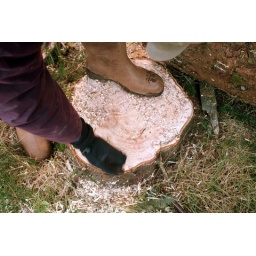
last growth ring almost an inch, these trees near the house were rocketing up!